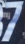
Number: 7